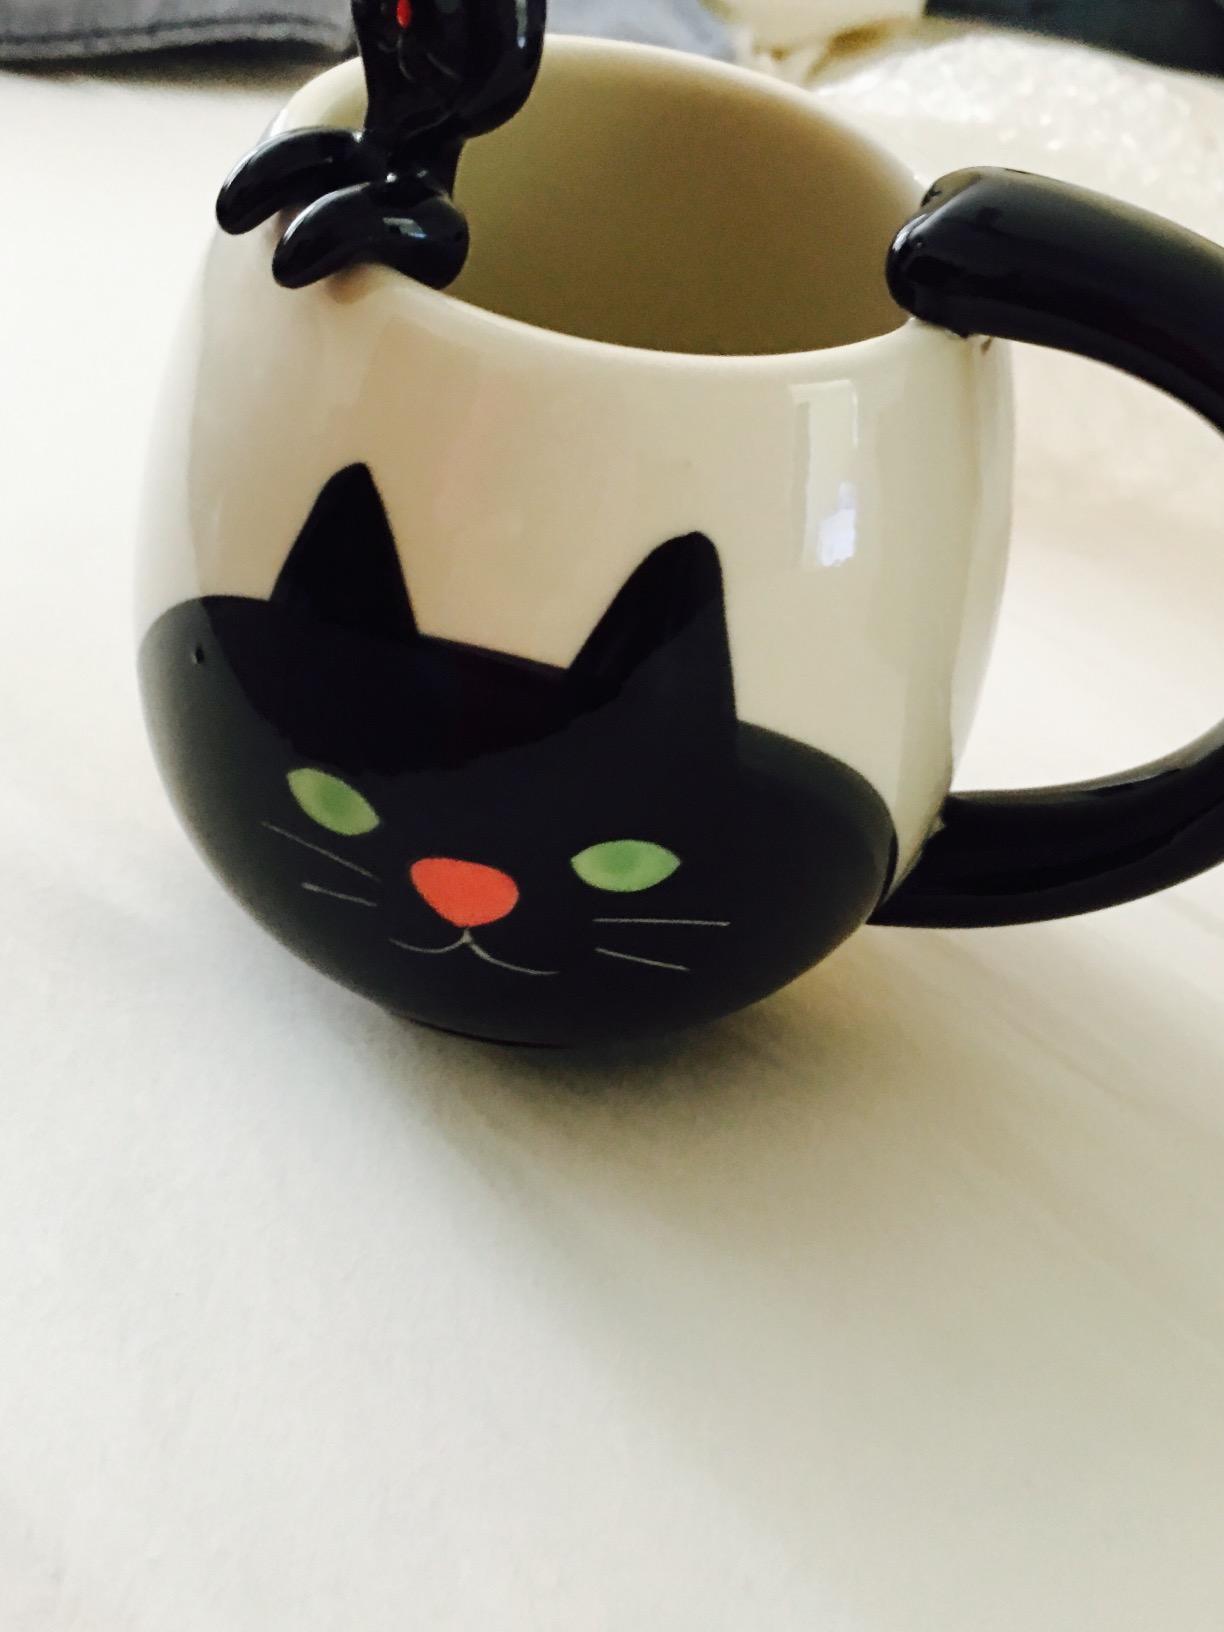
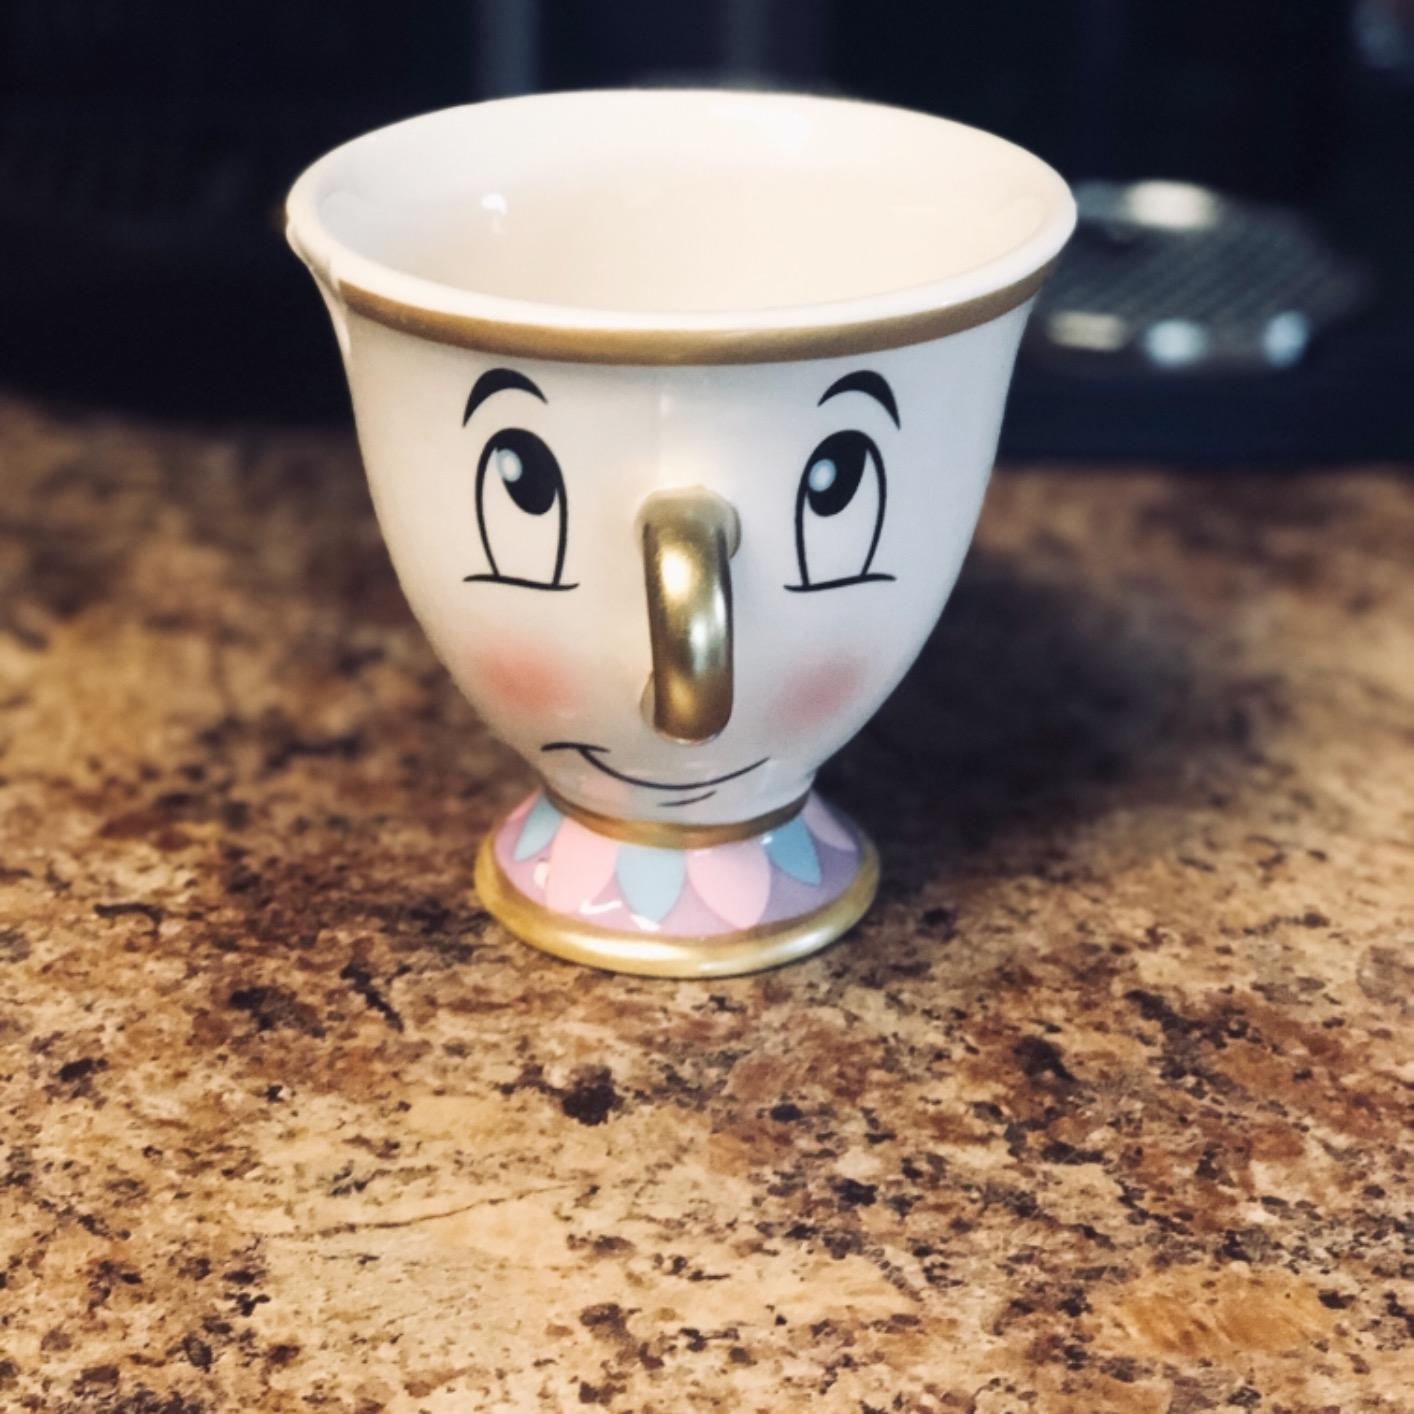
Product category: items_mug
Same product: no